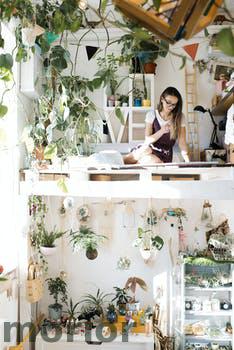
Label: Watermark